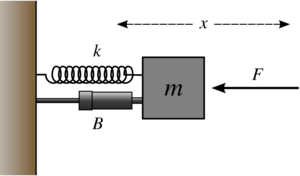
L'adimensionnement est la suppression partielle ou totale des unités d'une équation par une substitution appropriée de variables, dans le but de simplifier la représentation paramétrique de problèmes physiques. Elle est étroitement reliée à l'analyse dimensionnelle. L'adimensionnement ne doit pas être confondu avec la conversion de paramètres extensifs d'une équation en paramètres intensifs, car cette dernière procédure conduit toujours à des variables auxquelles des unités sont attachées.